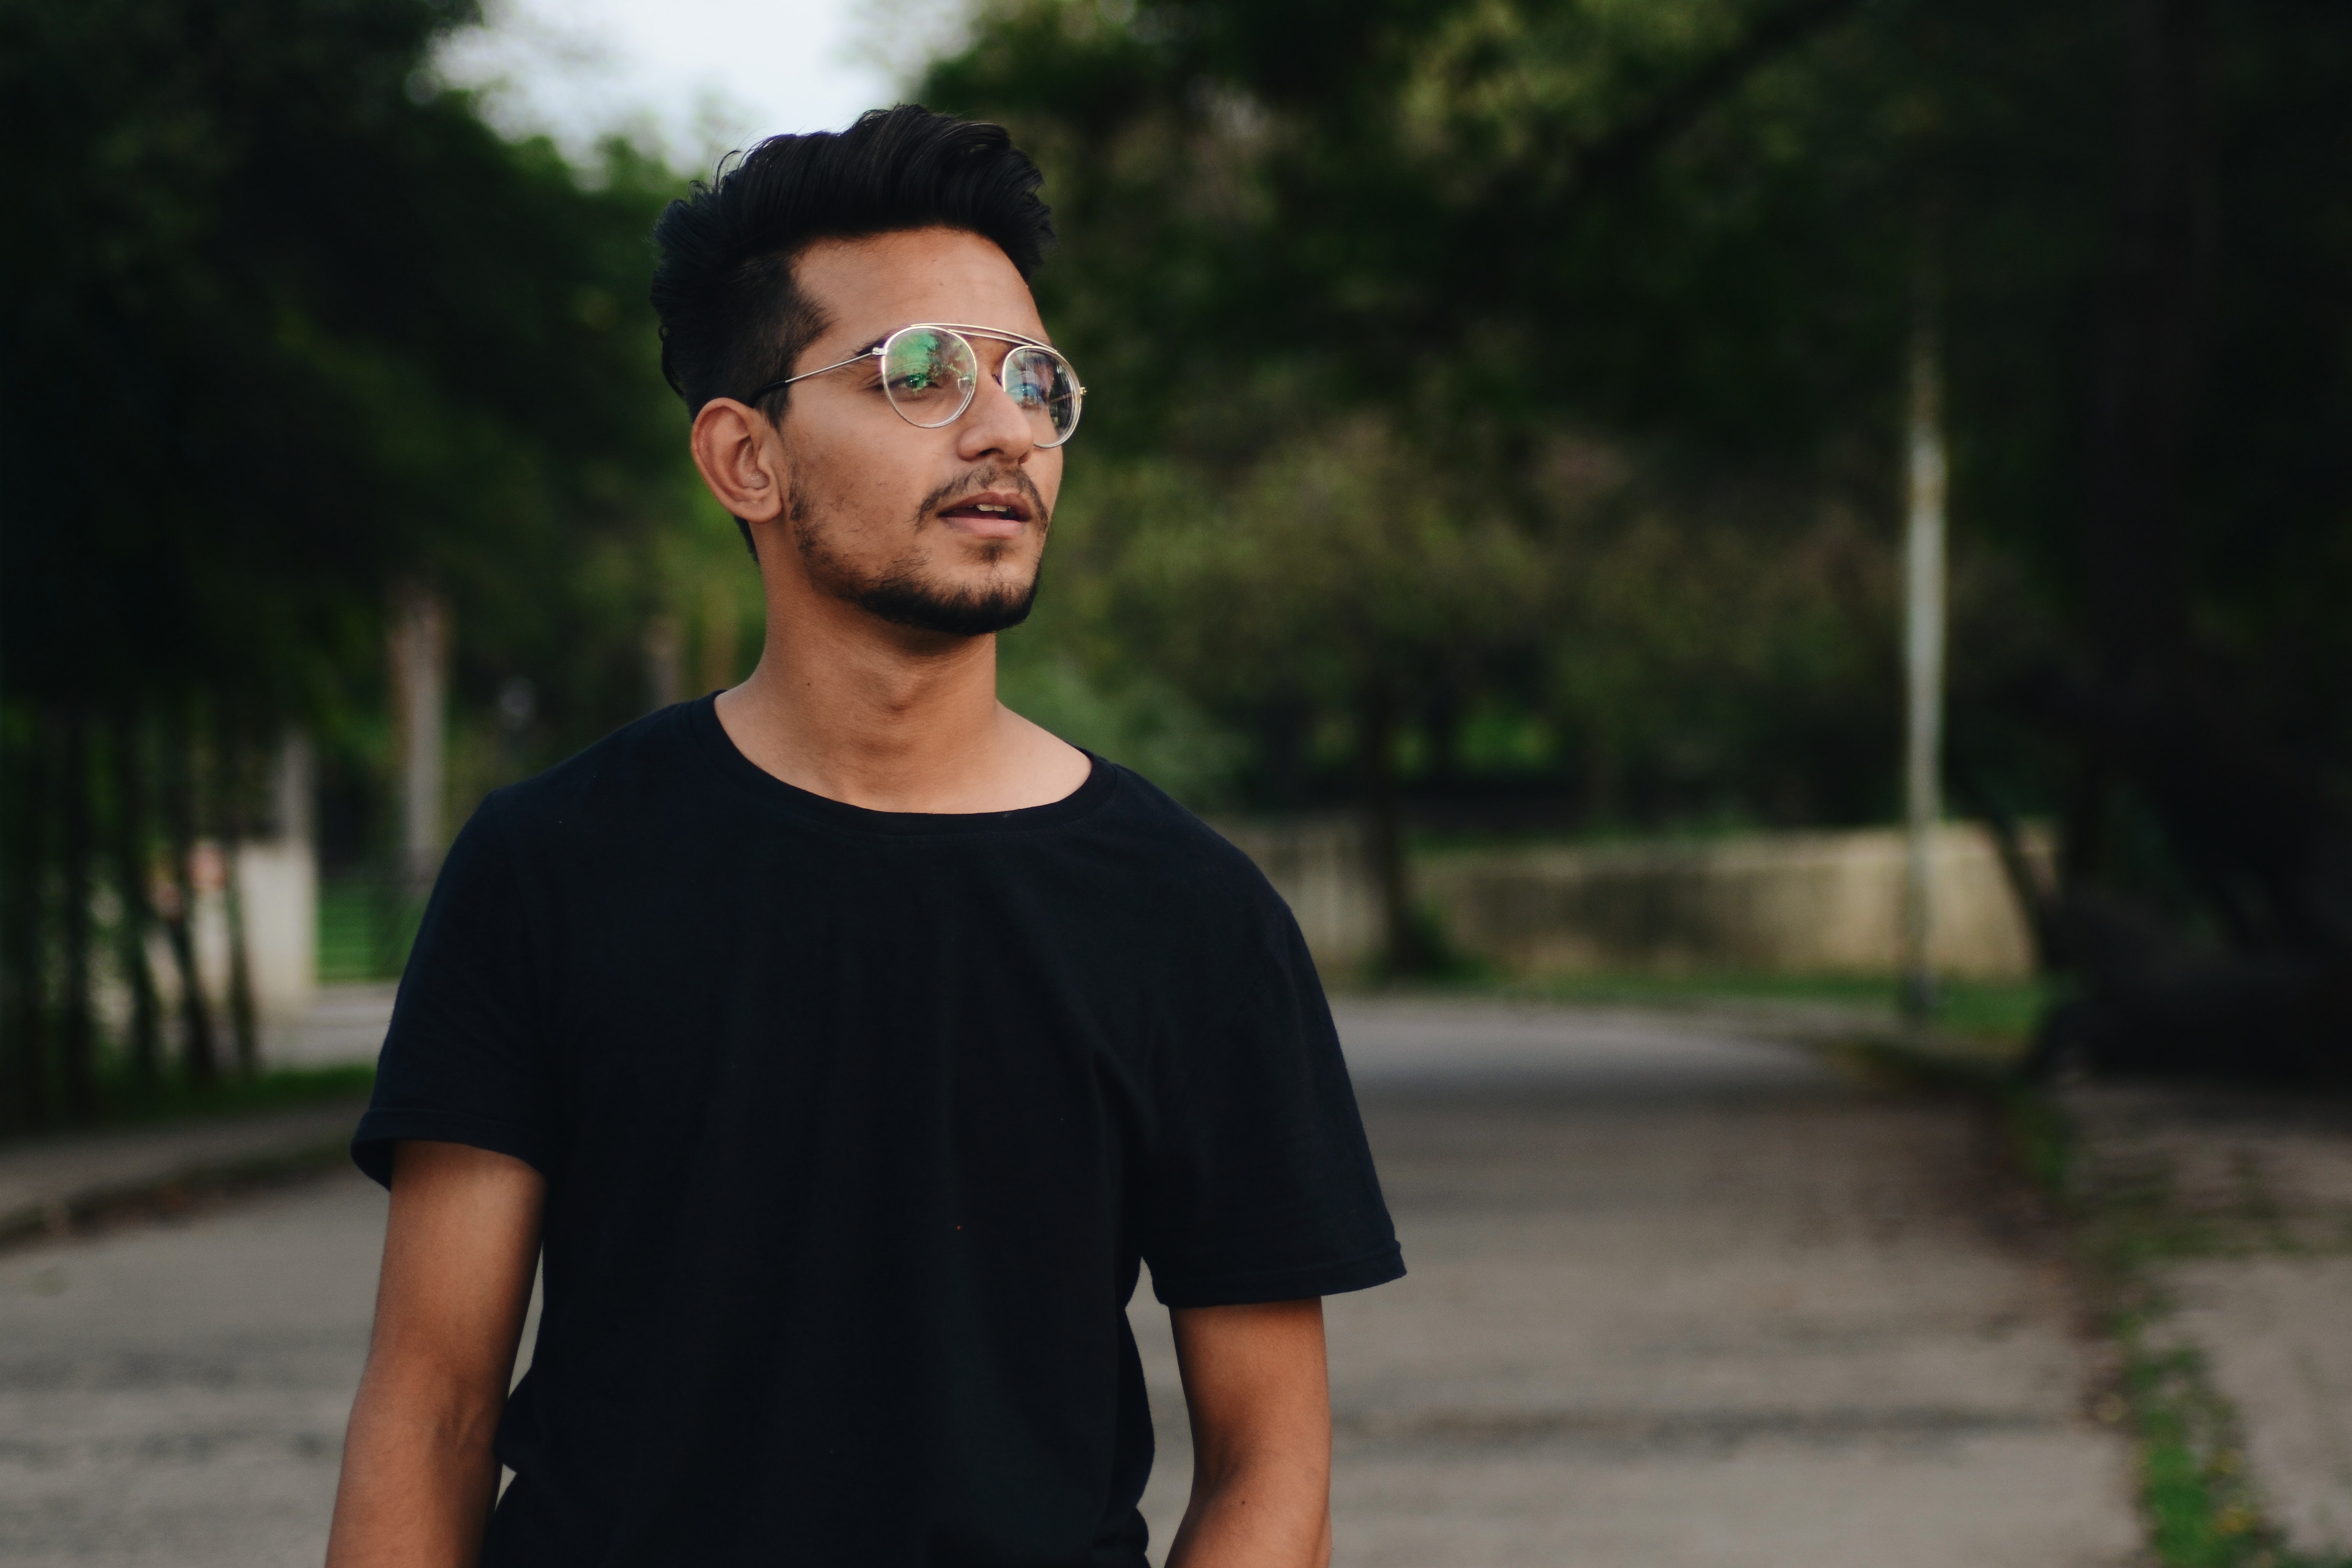
face, head, t shirt, forehead, cool, human, photography, glasses, fun, tree, black hair, neck, smile, leisure, flash photography, street fashion, style, top